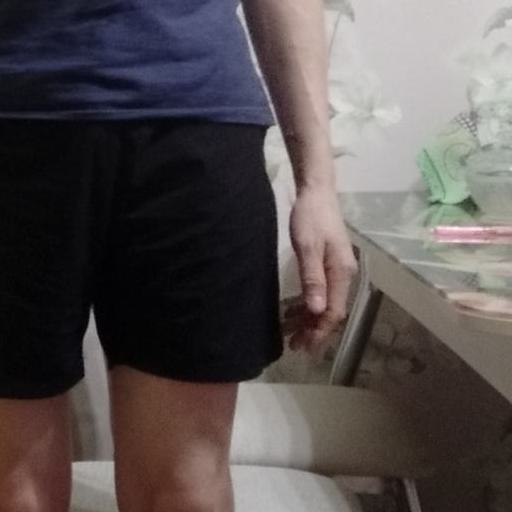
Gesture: no_gesture